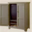
Label: wardrobe